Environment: lab
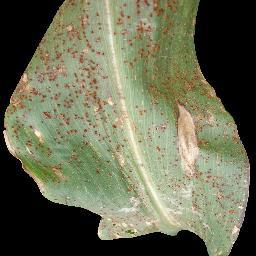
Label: common_rust